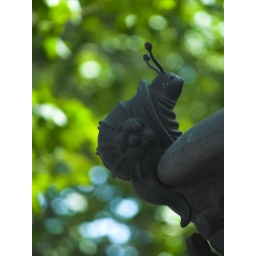
detail of a plant pot near the arc de triomf